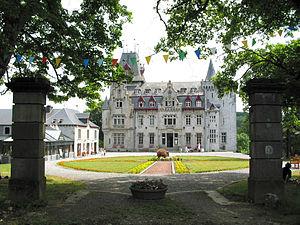
Septon (Belgique), le château de Petite-Somme.
Petite-Somme est un hameau de la commune belge de Durbuy situé en Région wallonne dans la province de Luxembourg.